Almirante Latorre-class battleship

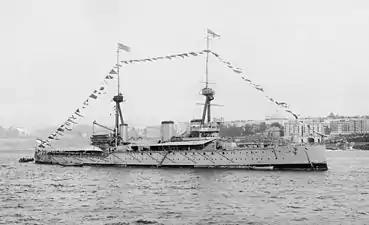
would have been one of two s sold to Chile, but monetary considerations and significant opposition prevented their purchase.

In the event, the efforts made by the United States came to little. The final decision came down to a choice between the American and British tenders, and with a loan from the Rothchilds, Chile awarded one battleship contract to the latter's Armstrong Whitworth on 25 July 1911. The design was drawn up by J.R. Perret, who had also designed Brazil's . The United States still hoped that Chile would order American 14-inch/50 caliber guns for the battleship's main battery armament, but orders came only for coastal artillery. The second dreadnought was awarded to Armstrong in June 1912. Six destroyers were ordered in 1911 from J. Samuel White to accompany the new dreadnoughts. Before construction began, the "Almirante Latorre" design was enlarged to mount sixteen 6-inch (152 mm) rather than twenty-two 4.7-inch (119 mm) guns. This increased the displacement by , to , the draft by , to , and made the ship a quarter-knot slower, to 22.75 knots.